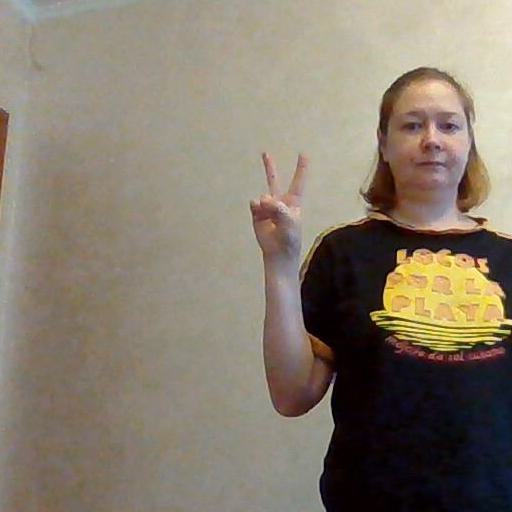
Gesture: peace